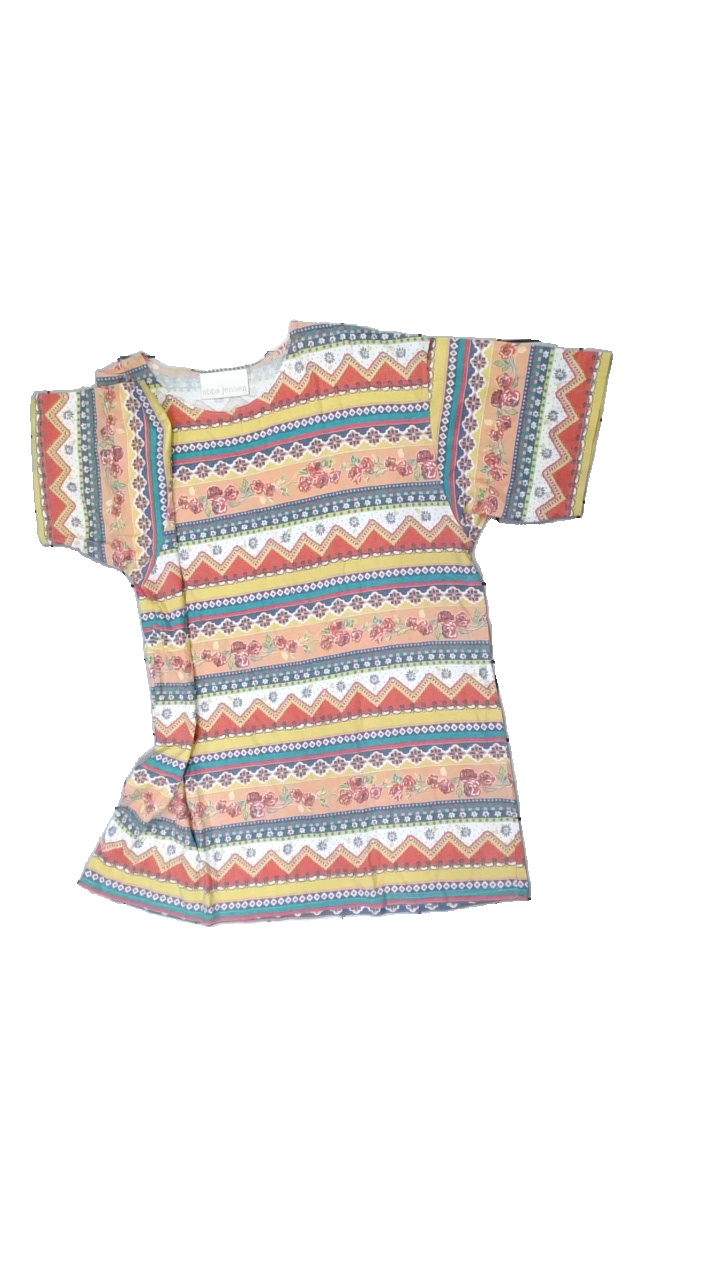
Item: T-shirt (Ladies)
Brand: Ebba Jensen
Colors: Multicolor, Red, Green, Yellow
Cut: Regular
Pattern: Geometric print
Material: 100% cott
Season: All
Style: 90s
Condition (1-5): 4
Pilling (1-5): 4
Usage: Reuse
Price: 50-100